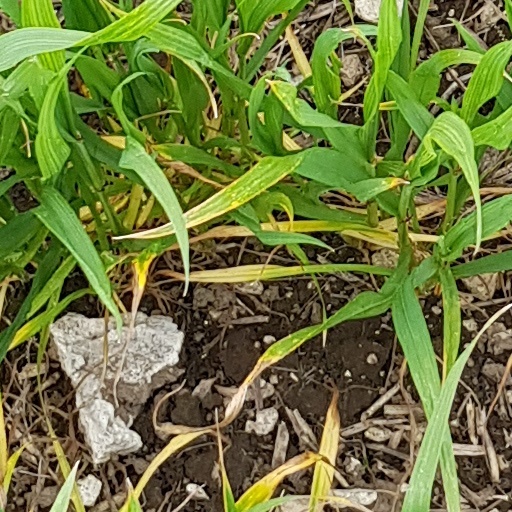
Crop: wheat